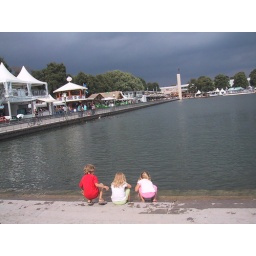
This is the part of the lake where the bike taxies drove over the ice in January 09